Lafayette Goodbar House

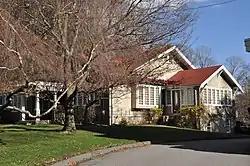

The Lafayette Goodbar House is a historic house at 614 Walnut Street in Newton, Massachusetts. Built in 1915 to a design by local architect Walter A. Rollins, it is Newton's finest example of Bungalow style architecture. It is a single story stucco-clad structure, with an overhanging gable roof that has exposed rafters. Its windows are arrayed in banks, and have small panes. There are knee braces that give visual support to the building's many gables.